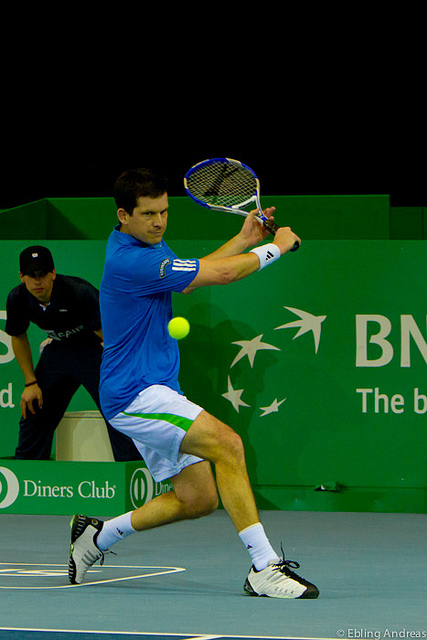
một người đàn ông vung vợt tennis vào một quả bóng tennis